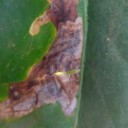
Label: Miner